Atlantic Wall open-air museum

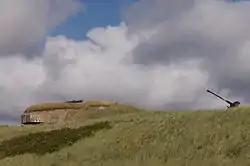
Preserved Observation Post at the Museum.

The Atlantic Wall Open Air Museum is a military museum near Ostend in Belgium which preserves fortifications of the Atlantic Wall dating to the First and Second World Wars. The section of fortifications owned by the museum - over 60 bunkers and two miles of trenches - is among the best preserved sections of the defensive line in Europe. The fortifications survive because they were built on land belonging to Prince Charles, Count of Flanders who decided that they should not be destroyed after the war, but be kept as a national monument.